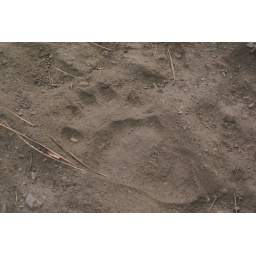
fresh bear track by the river where we were fishing